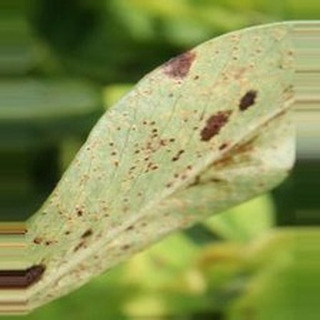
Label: groundnut_rust